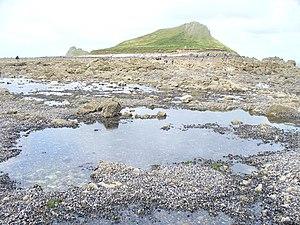
Saint Kinède est un ecclésiastique semi-légendaire breton du VIᵉ siècle, né selon les uns en Bretagne armoricaine, selon les autres en Bretagne insulaire. Particulièrement vénéré au pays de Galles, surtout dans la péninsule de Gower, il aurait fondé l'église de Llangennith. En Bretagne, il est associé, sous diverses variantes de son nom, à plusieurs édifices religieux et localités, comme la commune de Languidic.